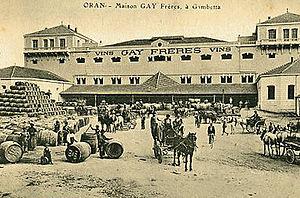
Société vinicole Gay frères, à Oran, quartier Gambetta au début du XXe siècle
La viticulture en Algérie remonte à l'Antiquité et particulièrement à la colonisation romaine. À l'époque de la colonisation française et des départements français d’Algérie, le vignoble de l'Algérie a atteint 396 000 hectares pour une production annuelle de vin allant jusqu'à 18 millions d'hectolitres. L’Algérie reste aujourd'hui le 2ᵉ producteur de vin en Afrique derrière l'Afrique du Sud.